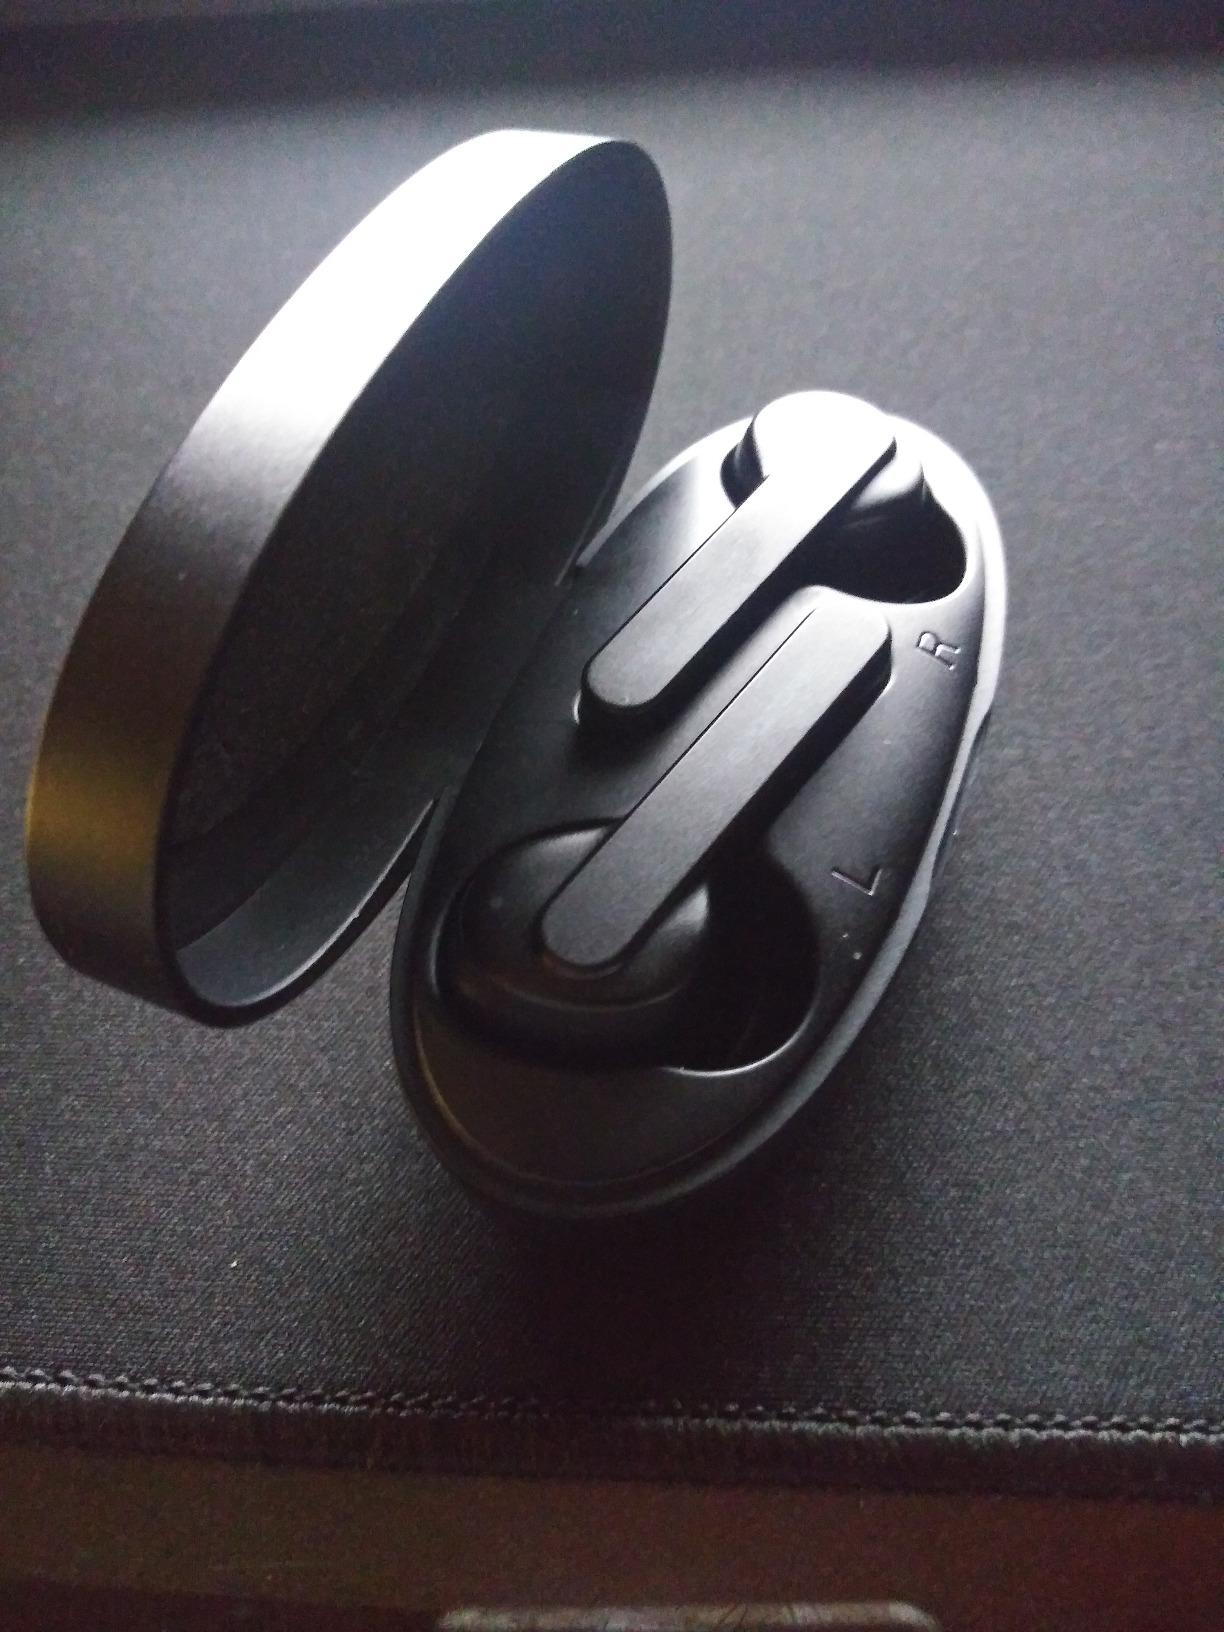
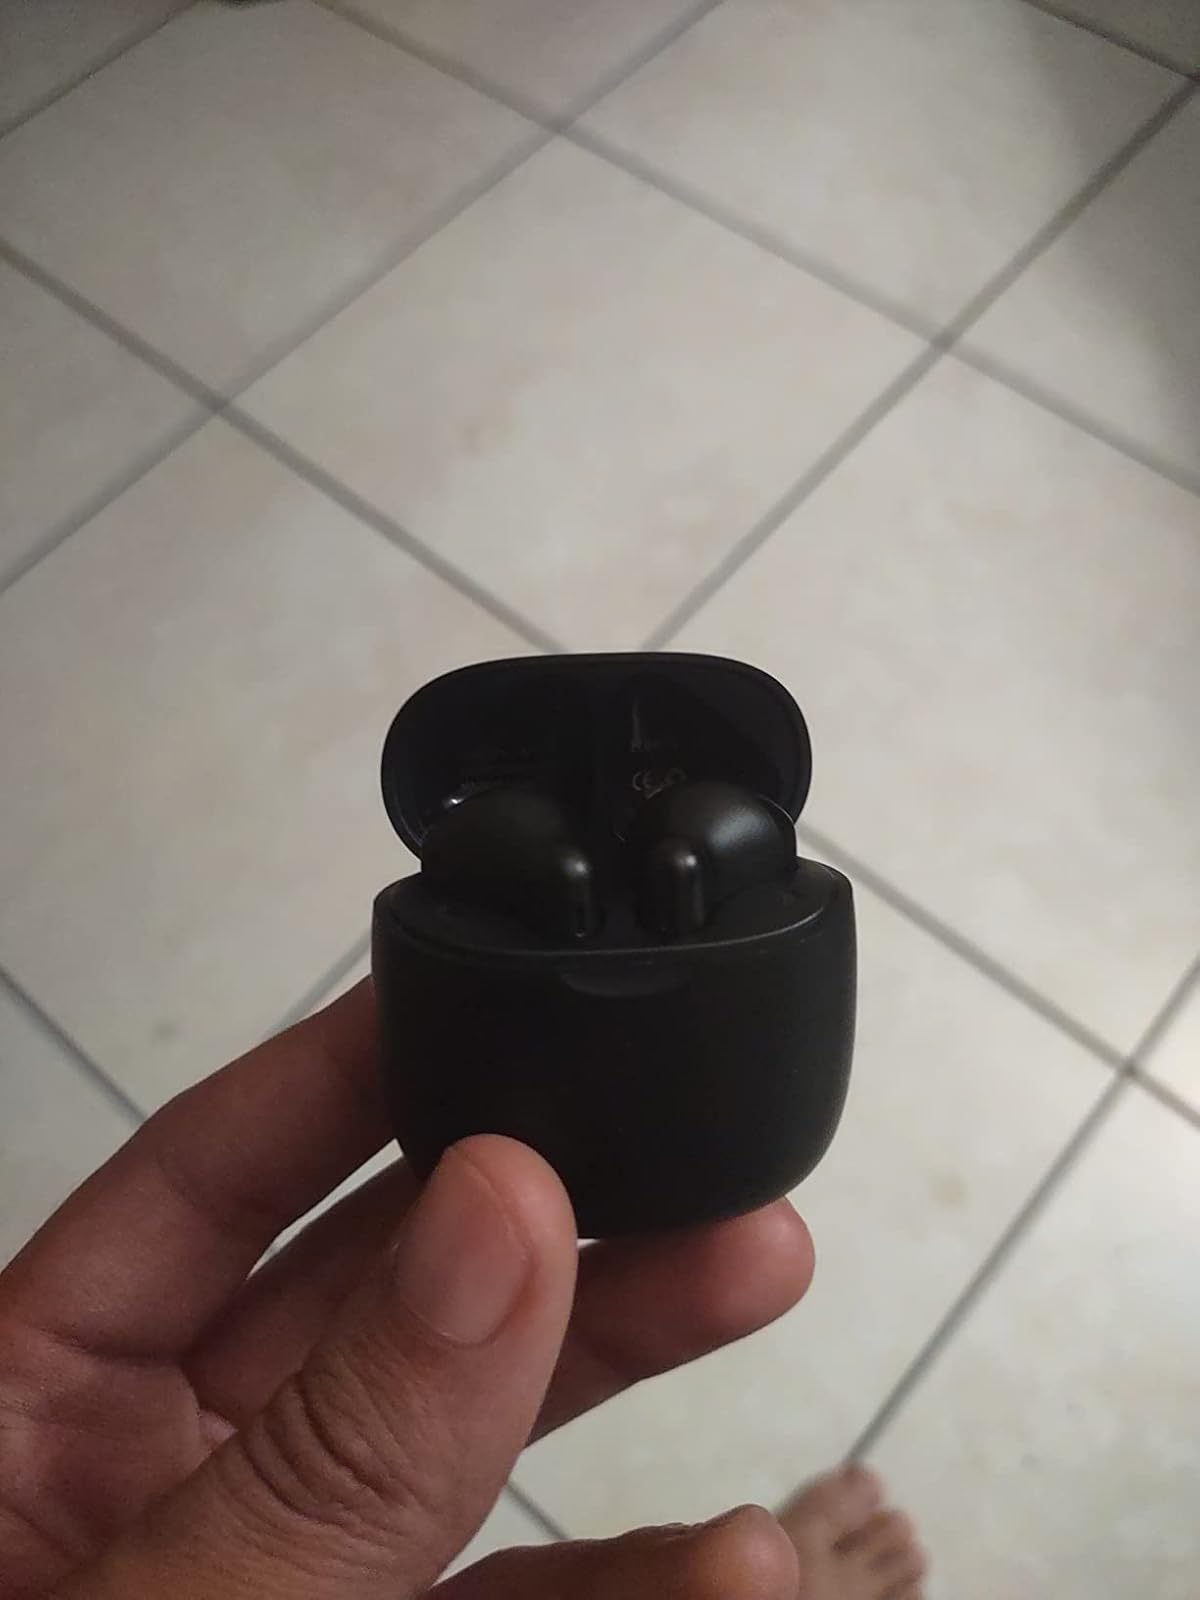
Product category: earbuds
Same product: no